British military intervention in the Sierra Leone Civil War

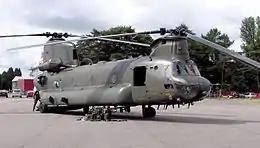
Two large military helicopters on a runway.

In accordance with the Lomé Agreement, UNAMSIL set up disarmament camps throughout Sierra Leone that were intended to disarm the Sierra Leone Army, the RUF, and the militia groups operating in the country. The SLA and some militia groups began to enter the camps but the RUF did not. In April 2000, 10 members of the RUF entered a UNAMSIL camp without the knowledge of the RUF's leadership. Upon locating its fighters, the RUF demanded their return. The military observers refused, and the RUF responded by besieging the camp and attacking other UNAMSIL bases in the area. They took large numbers of UN personnel prisoner, and then began to advance into areas previously controlled by the Sierra Leone government. On 3 May, the RUF took control of the town of Kambia. Foreign diplomats in the country estimated that the RUF could be in Freetown within a week, since the SLA had been confined to barracks and had handed over most of its weapons in accordance with the Lomé Agreement. The United Nations issued a statement condemning the violence, after which Secretary-General Kofi Annan told the British representative to the UN that it expected the United Kingdom, as the former colonial power, to intervene in Sierra Leone directly, rather than relying on the international community.